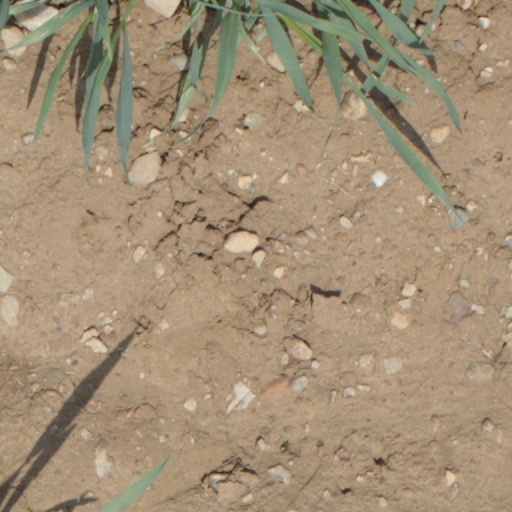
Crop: wheat